German revolution of 1918–1919

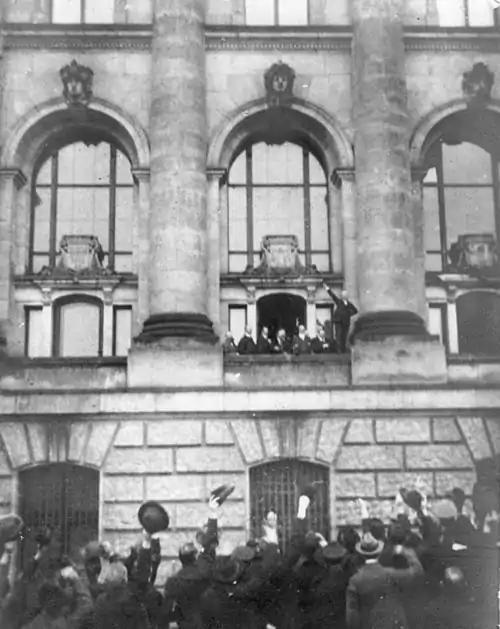
Philipp Scheidemann at a window of the Reichstag building proclaiming a republic

There was little to no resistance to the establishment of the councils. Soldiers by simple acclamation often elected their most respected comrades; workers generally chose members of the local executive committees of the SPD or USPD. With the support of local citizens, they freed political prisoners and occupied city halls, military facilities and train stations. The military authorities surrendered or fled, and civic officials accepted that they were under the control of the councils rather than the military and carried on with their work. Little changed in the factories except for the removal of the military discipline that had prevailed during the war. Private property was not touched. The sociologist Max Weber was part of the workers' council of Heidelberg and was pleasantly surprised that most members were moderate German liberals. The councils took over the distribution of food, the police force and the accommodation and provisions of the front-line soldiers who were gradually returning home.